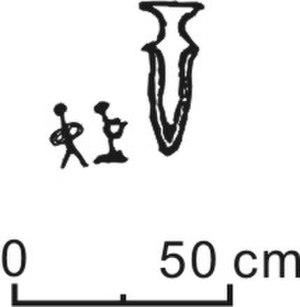
La culture du poignard de bronze se développe d'abord au Liaoning, puis en Corée. C'est un complexe archéologique de la fin de l'âge du bronze situé dans l'espace qui recouvre les actuelles Mandchourie et Corée, entre environ 800 avant notre ère et 200 de notre ère. De nombreux objets en bronze tels que des bijoux, des instruments de musique et des miroirs ou des armes caractérisent cette culture, mais les épées, les épées courtes, les dagues et les poignards sont les plus caractéristiques. L'état actuel des découvertes archéologiques permet de distinguer les deux régions en raison de caractères spécifiques à l'une comme à l'autre.
La période de la céramique Mumun est une période de la préhistoire en Corée s'étendant approximativement de 1500 à 300 avant l'ère commune. Elle est souvent qualifiée d'âge du bronze coréen car la production du bronze commence entre le XVᵉ siècle et le XIIIᵉ siècle AEC. Elle est en partie contemporaine avec la « culture du poignard de bronze », qui s'achève à l'Âge du fer en Corée et avec le royaume de Gojoseon. Cette civilisation est marquée par un fort développement de l'agriculture, en particulier la culture du riz irrigué qui est pratiquée intensément dès le Mumun classique, et une société hiérarchisée signalée par la construction de nombreux dolmens. Elle tire son nom de l'absence de décor dans ses poteries et fait suite à la période de la céramique Chulmun, bien plus décorée.